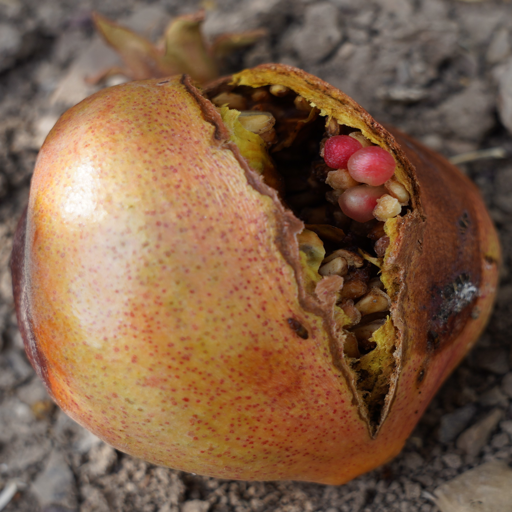
Label: Colletotrichum spp